Eighth Doctor

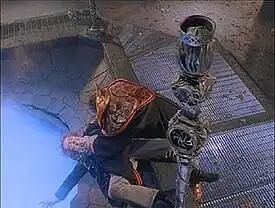
A deadly confrontation between the Doctor and the Master.

The Eighth Doctor made his first television appearance in the 1996 "Doctor Who" television film, the first time the Doctor had returned to television screens since the end of the original series in 1989. Intended as a backdoor pilot for a new television series on the Fox Network, the film drew 5.5% of the US audience, according to Nielsen Ratings. In the United Kingdom, it was received well, attracting over 9 million viewers and generally positive reviews. It was also generally well received in Australia.